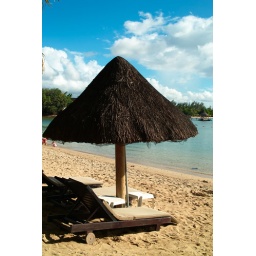
A straw house under blue sky